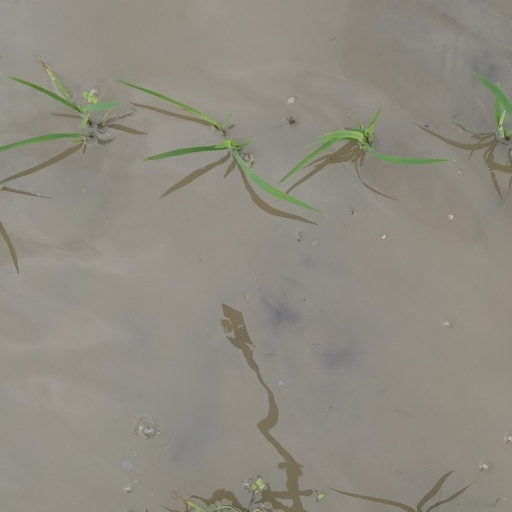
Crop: rice